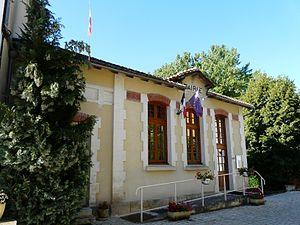
La mairie de Teyjat, Dordogne, France.
Teyjat est une commune française située dans le département de la Dordogne, en région Nouvelle-Aquitaine.